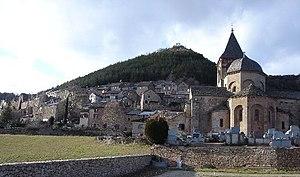
Le village de Montjaux (Aveyron)
Montjaux, en occitan Montjòus, est une commune française, située dans le département de l'Aveyron en région Occitanie. La commune est issue de la réunion des anciennes communes de Marzials, Montjaux et Roquetaillade.